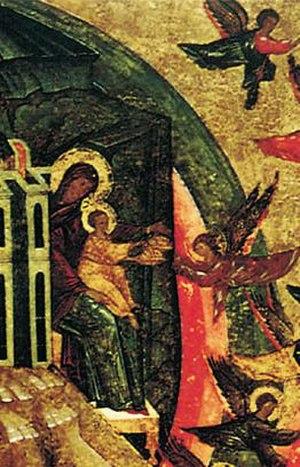
« Bénis soient les guerriers du Roi des cieux » est une immense icône allégorique peinte dans les années 1550 à la demande d'Ivan le Terrible en souvenir de sa prise de la ville de Kazan en 1552.